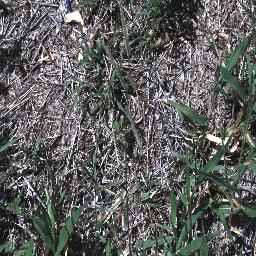
Label: negative